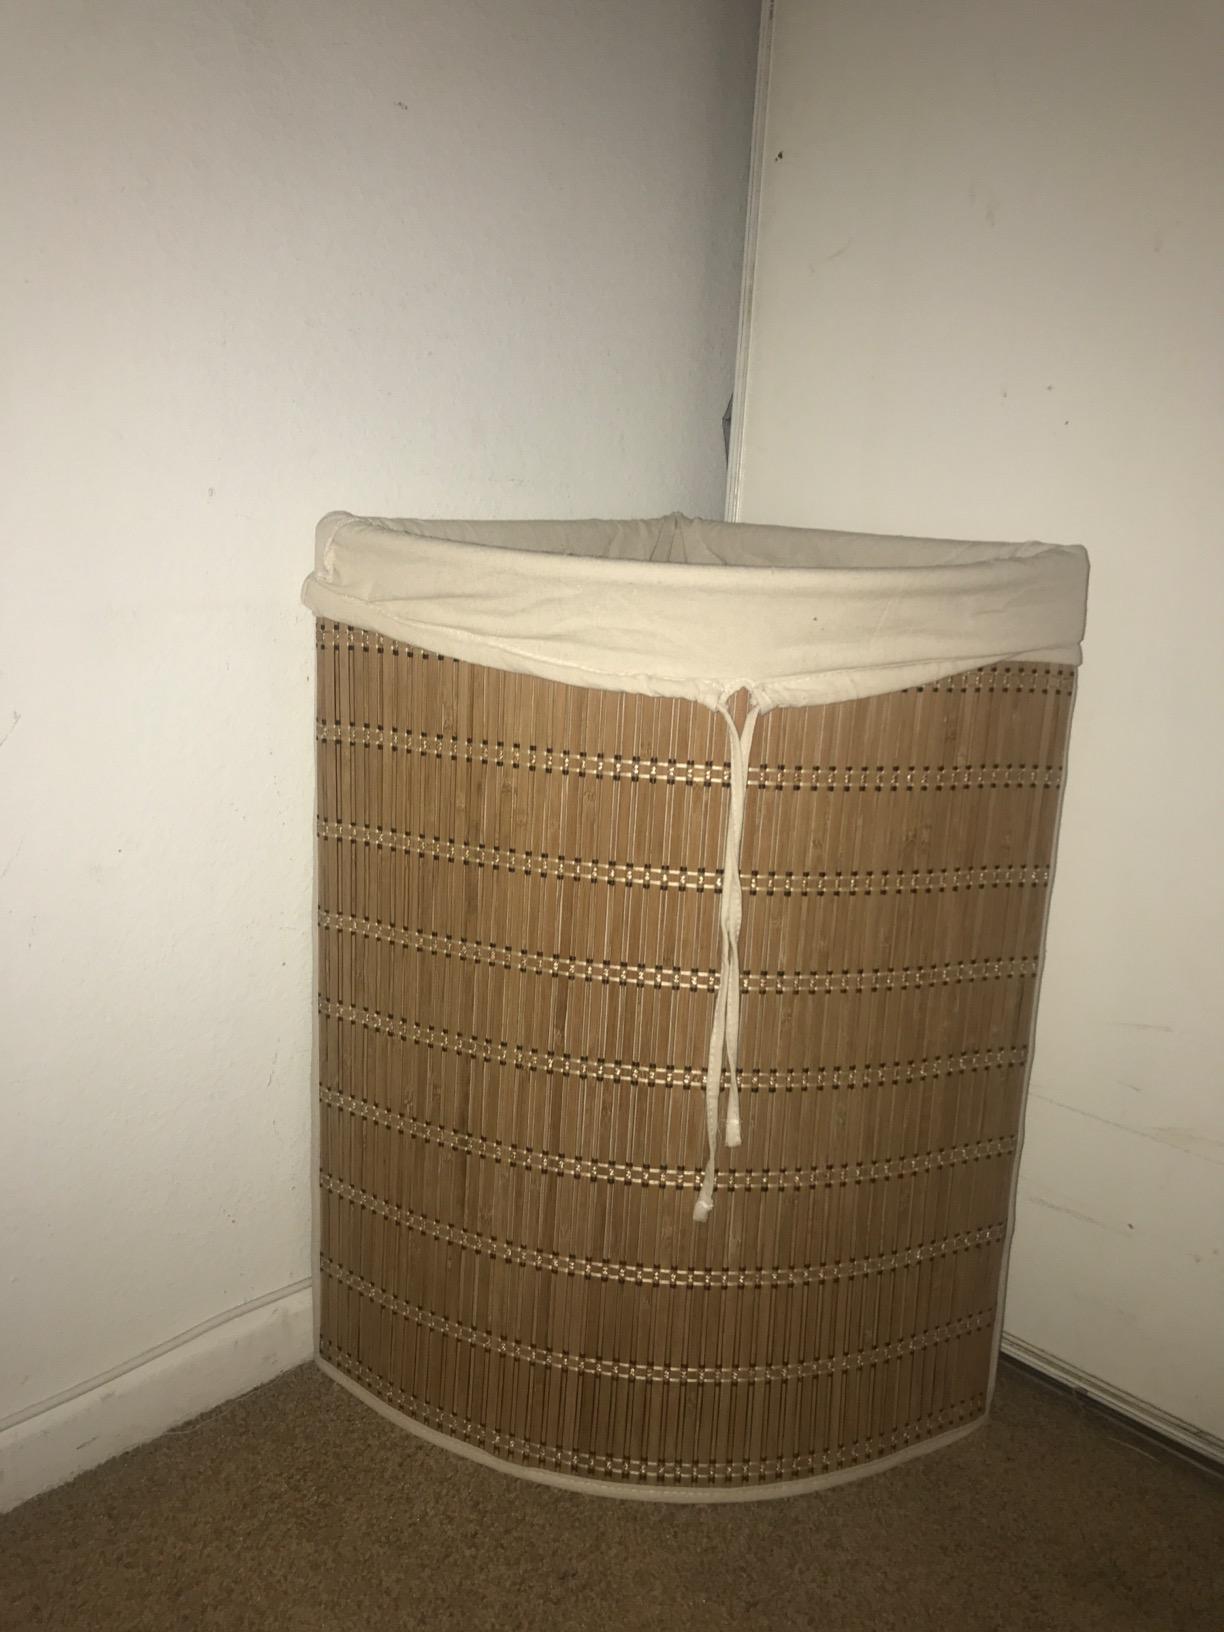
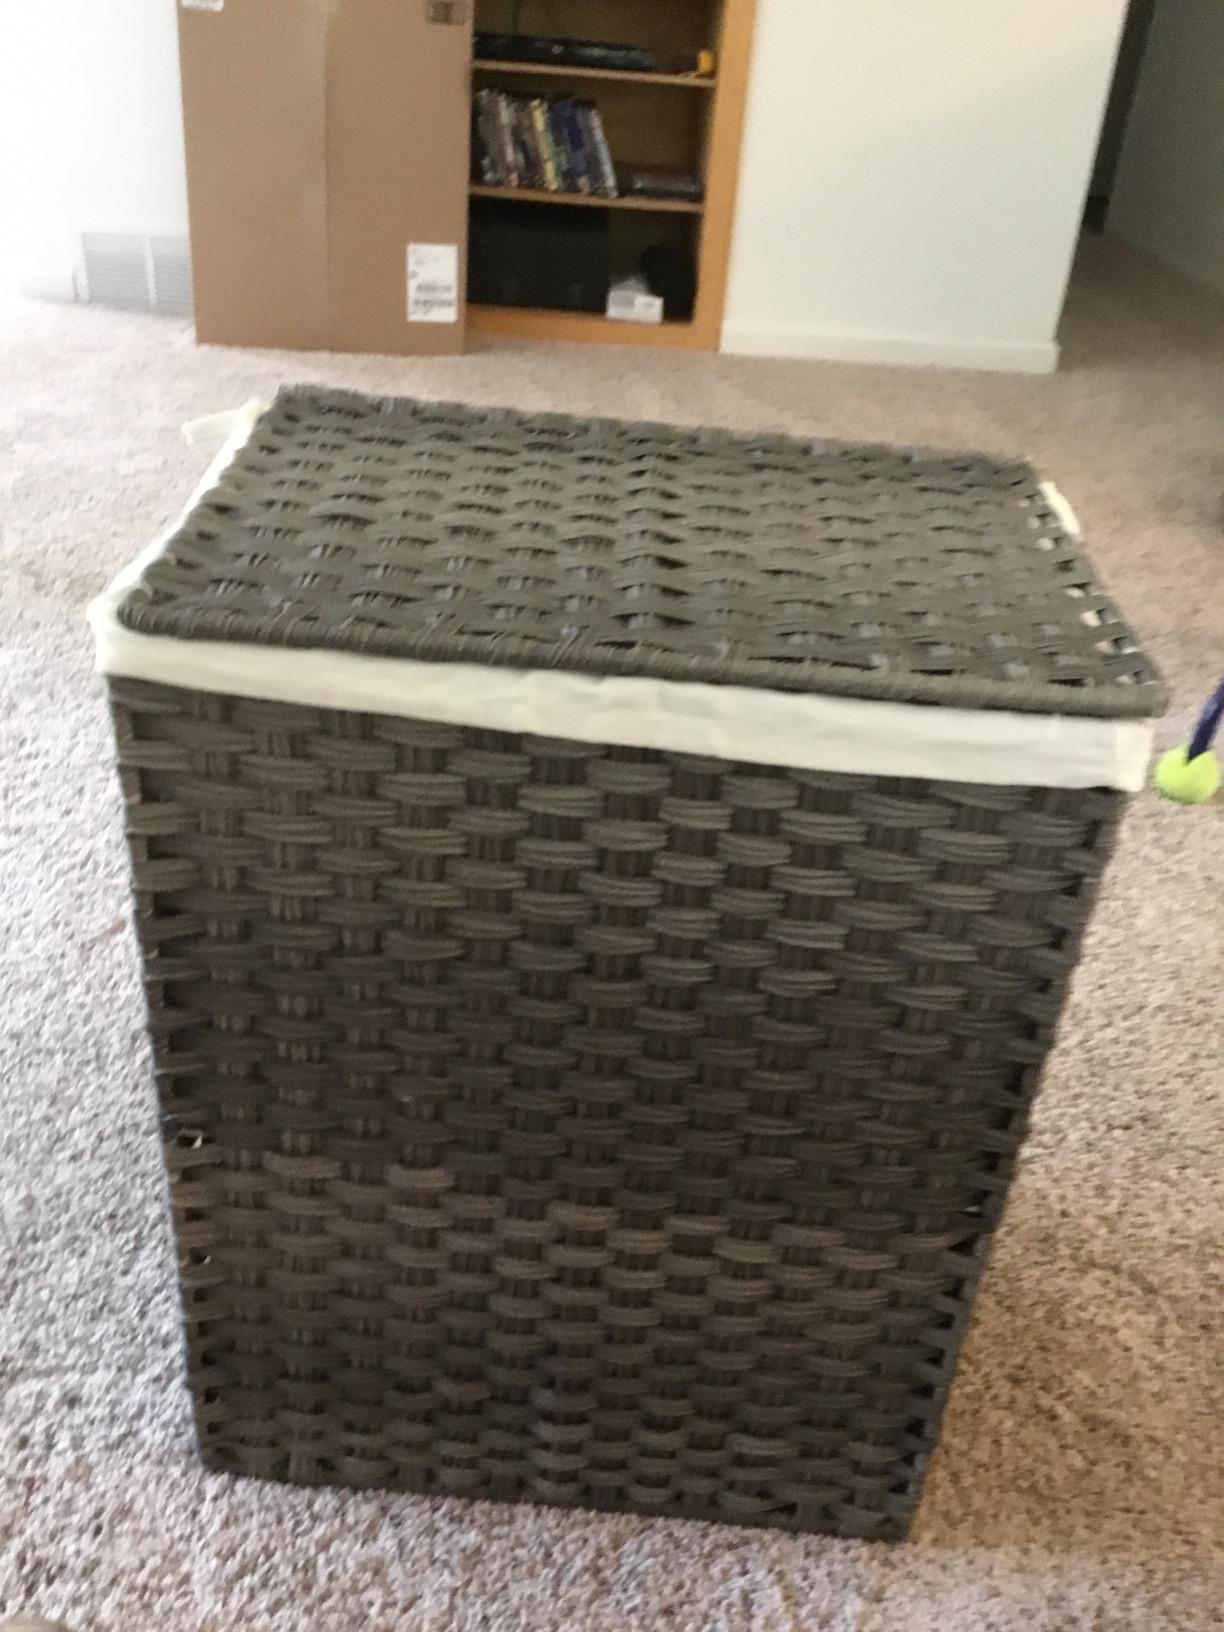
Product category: items_hamper
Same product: no